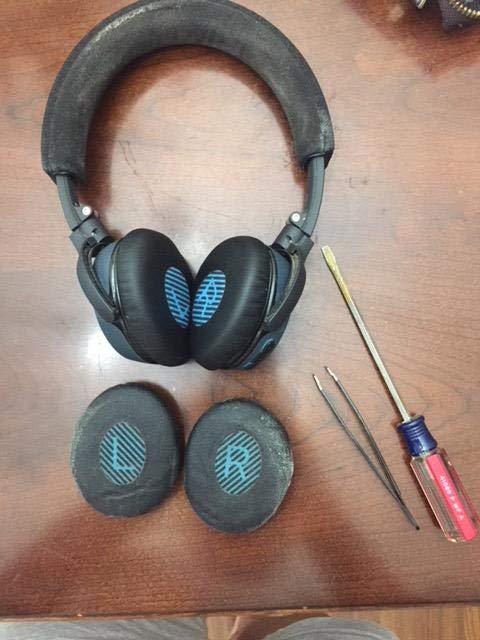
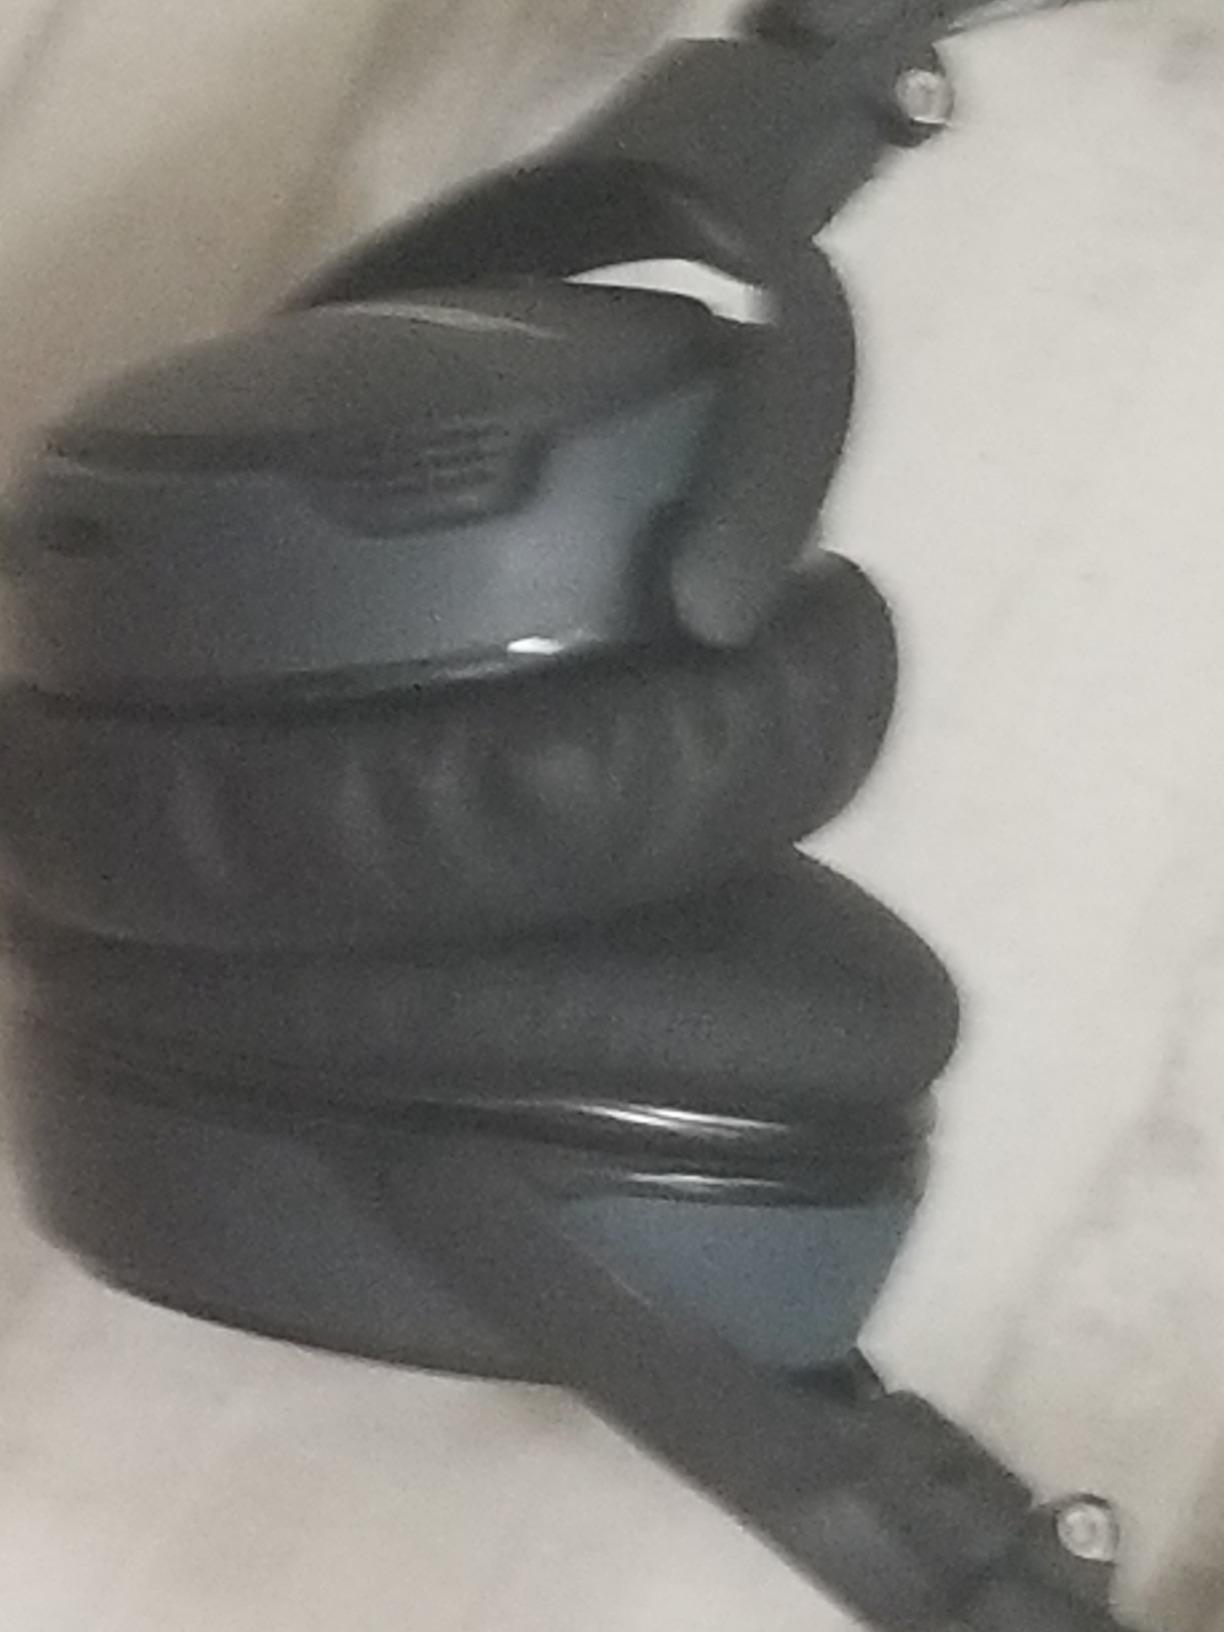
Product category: headphones
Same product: yes